Tibesti Mountains

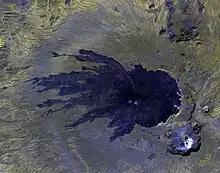
Satellite image of the more recent lava rock, in black, with Toussidé volcano (center) and the Trou au Natron crater (bottom right)

Other major rivers cut into the mountains: the Enneri Yebige flows northward until its riverbed disappears on the "Serir Tibesti", while Enneri Touaoul joins the south-flowing Enneri Ke to form Enneri Miski, which then disappears in the plains of Borkou. Their basins are separated by an high watershed that runs from Tarso Tieroko in the west to Tarso Mohi in the east. The Enneri Tijitinga is the longest wadi in the range, flowing some southward. It forms in the west of the range and peters out in the Bodélé Depression, as does Enneri Miski a little further to the east, along with other wadis such as the Enneri Korom and Enneri Aouei. Several rivers flow radially on the southern slopes of the Emi Koussi before seeping into the sands of Borkou and then reemerging at escarpments up to south of the summit, near the Ennedi Plateau.